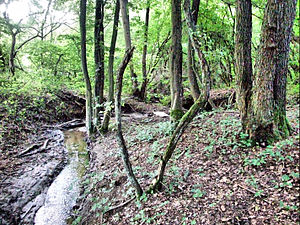
Wkrzanskaskoven
Ueckermünder Heide / Puszcza Wkrzańska
Wkrzanskaskoven er et omkring 1000 km² skovområde i Pommern, i grænseområdet mellem Tyskland og Polen. En stor del af området hører under Naturpark Am Stettiner Haff og er Natura 2000-område.